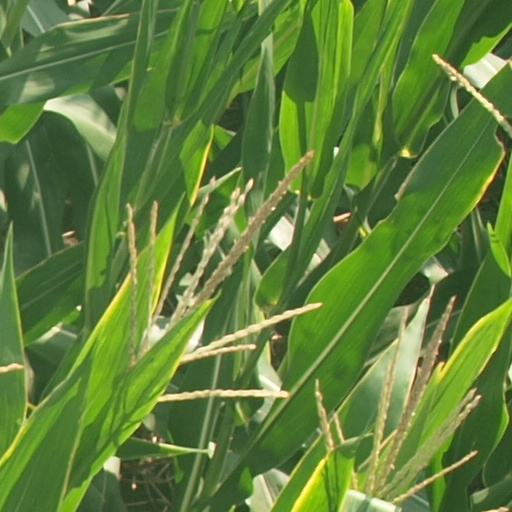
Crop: maize; corn